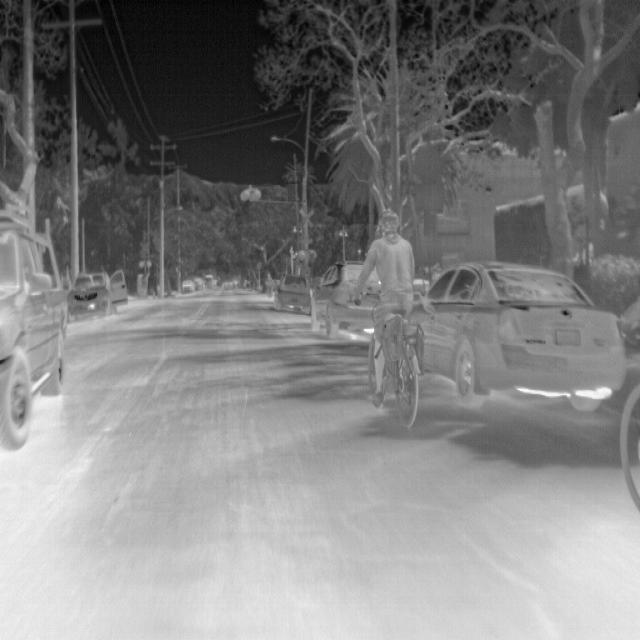
Detected objects:
label: person